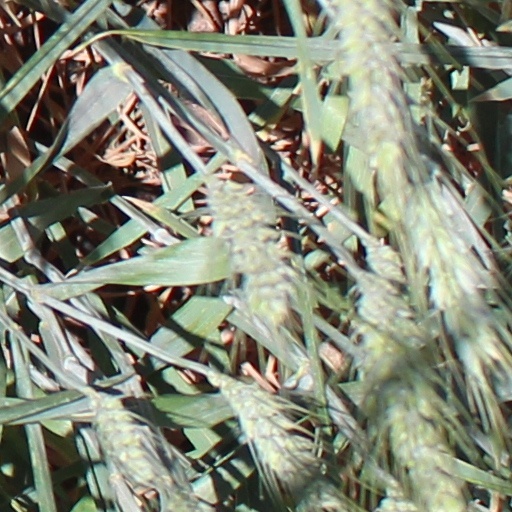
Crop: wheat